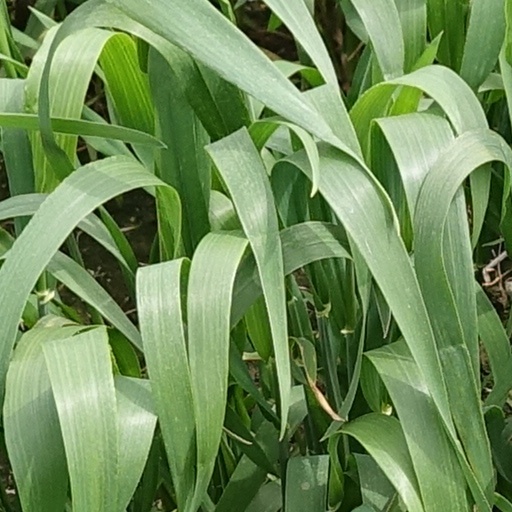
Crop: wheat